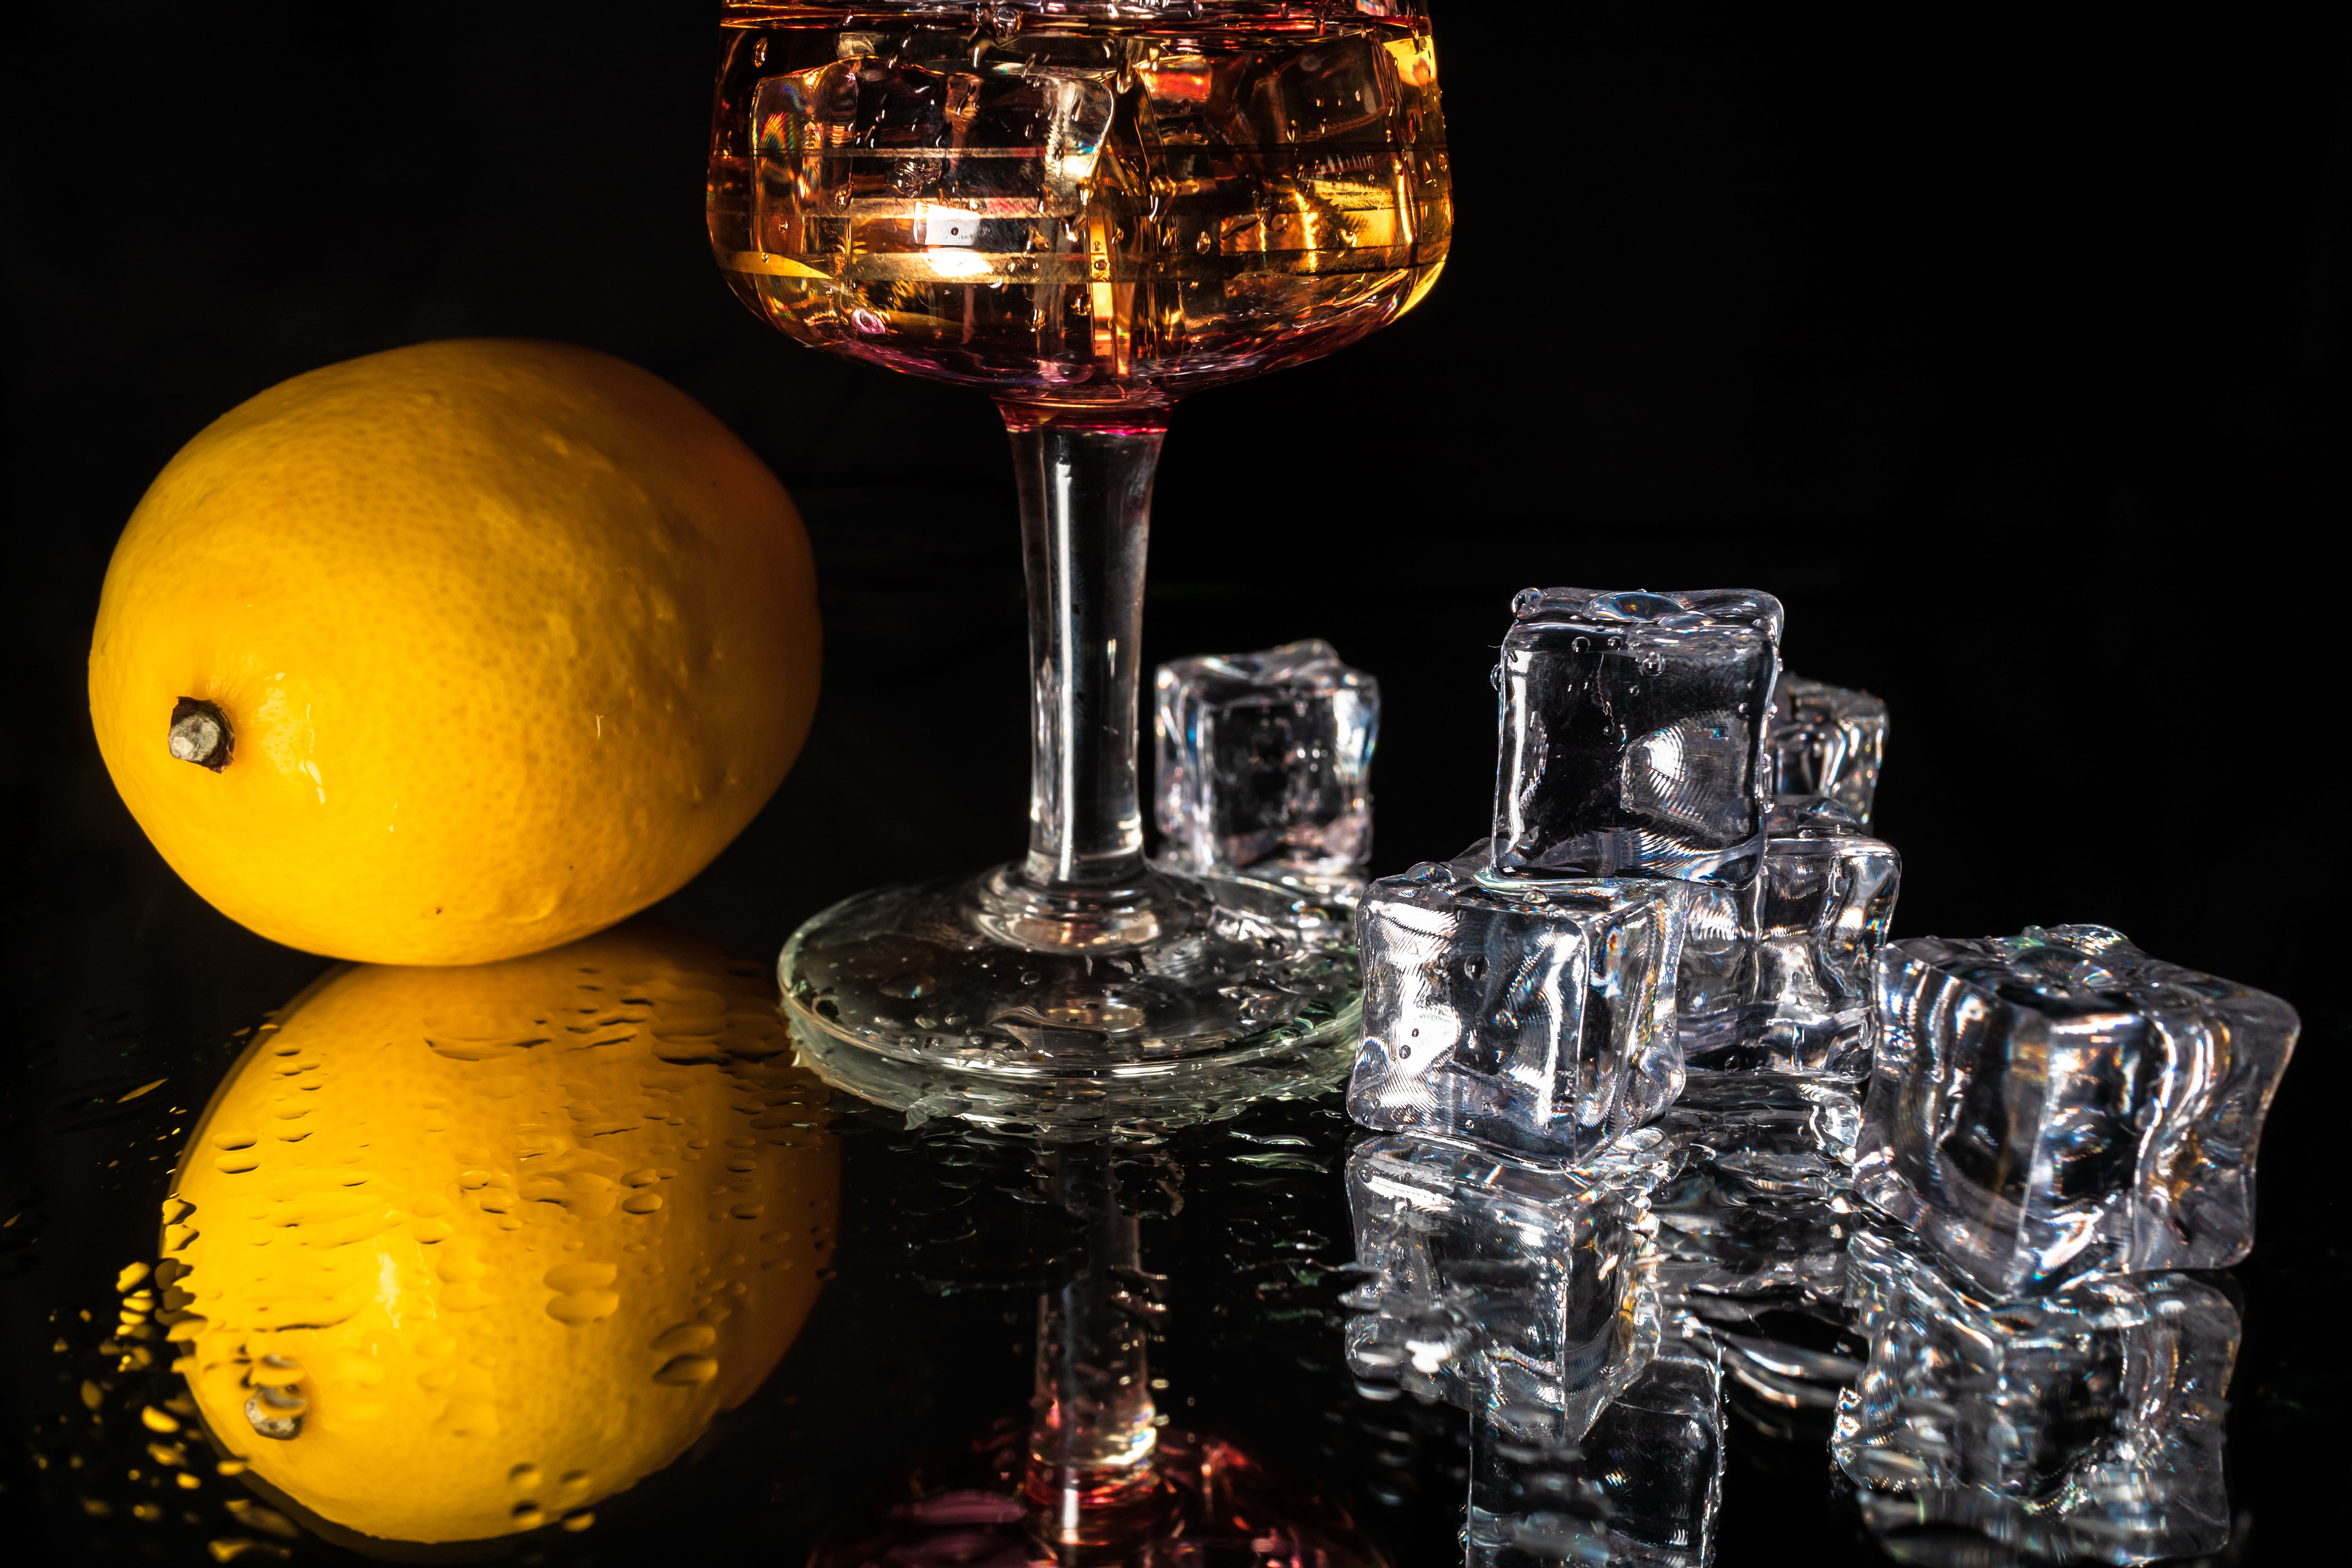
Iced Goblet
This photograph captures a fresh yellow lemon, drink Goblet, and clear ice cubes.
All of that is put on a glass surface which gives beauty and clear reflections.
There is a black background which gives a deep sense of view.
Shot from a low angle, this product-style photograph captures Goblet Of Lemon and Ice Cubes with a black background with dramatic deep reflections.
The color palette comprises bright yellow, crystal pink, and crystalline transparencies.
The composition creates a wonderful deep visual between the organic color of the lemon and the clear color of the glass and its reflections.
Labels: Glass, Citrus Fruit, Food, Fruit, Plant, Produce, Goblet, Grapefruit, Orange, Sphere, Lemon, Alcohol, Beverage, Liquor, Wine, Wine Glass, Beer, Beer Glass, ICE, Background
Camera: Canon Canon EOS M50
Lens: EF-M22mm f/2 STM, Canon EF-M 22mm f/2 STM
Aperture: F8
Exposure: 1/125 sec
ISO: 100
Focal length: 22.0 mm